IAR-46

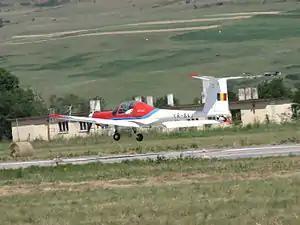

Construction uses conventional riveted joints. The seats are arranged side by side, the conventional left seat being the pilot or student pilot seat. The aircraft has a low trapezoidal wing, empennage in "T" configuration, semi-retractable landing gear (mechanical), with the tailwheel connected to the rudder.